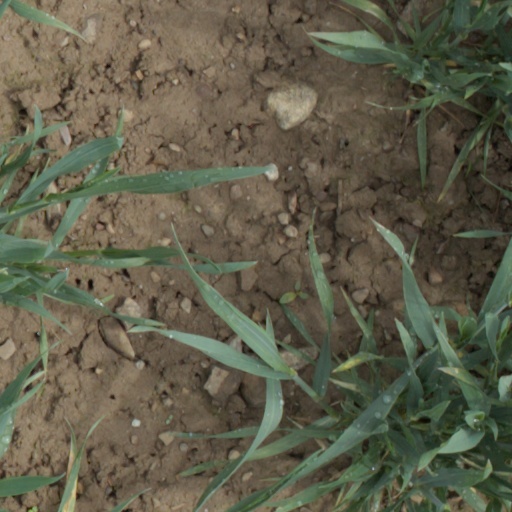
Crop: wheat